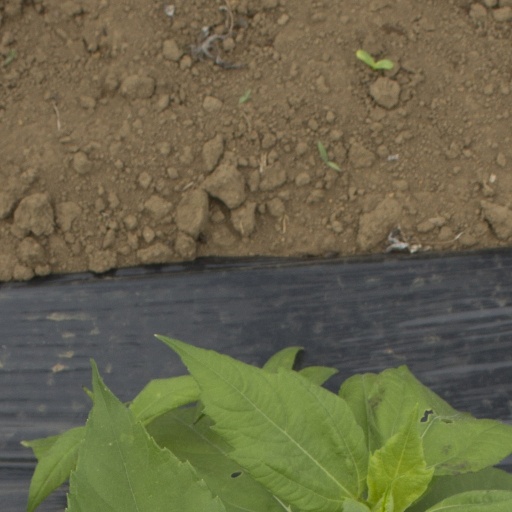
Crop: Jerusalem artichoke